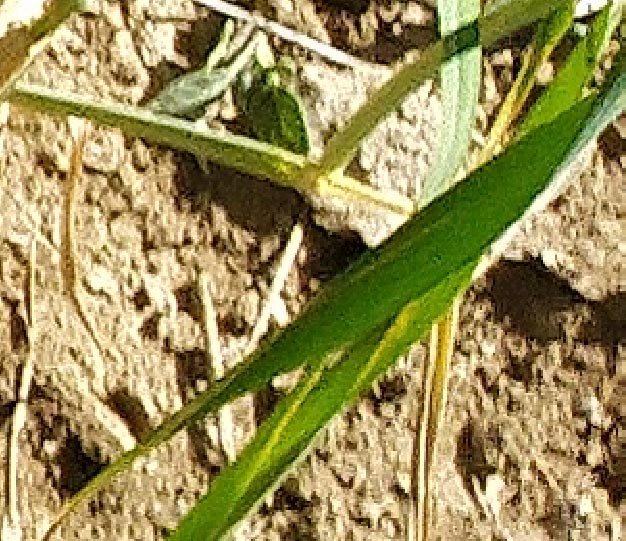
Label: Wheat___Healthy